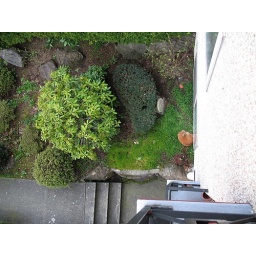
orange kitty sleeping in front of our apartment